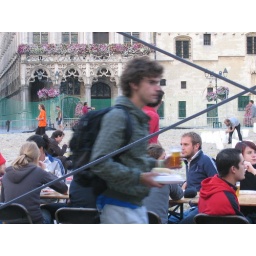
Second edition of the freespect beach tournament in Mechelen&amp;quot;Smack The Beach Up&amp;quot;this time it was a hat tournament.